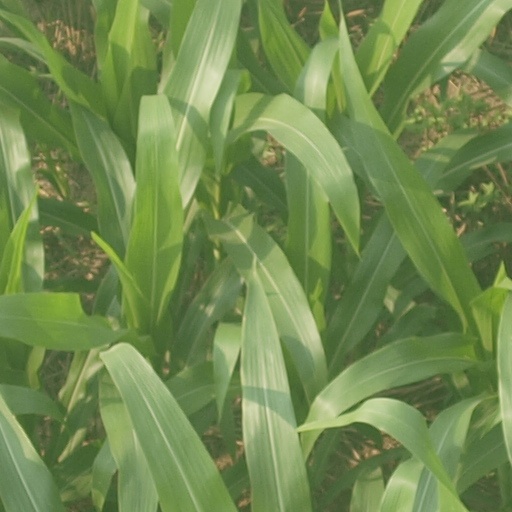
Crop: maize; corn